Describe the emotion expressed in this image:  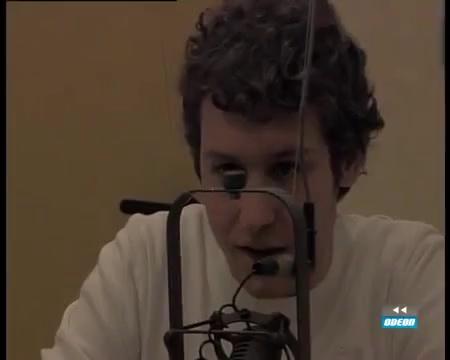
This person displays Suffering, valence and arousal with low intensity.